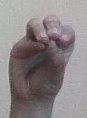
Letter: ha